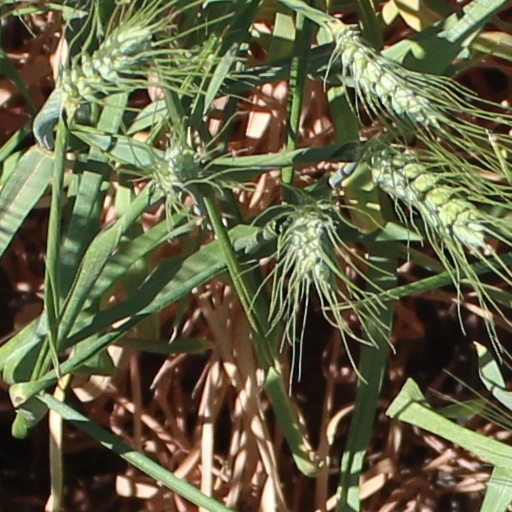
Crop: wheat